Alfred Bielschowsky

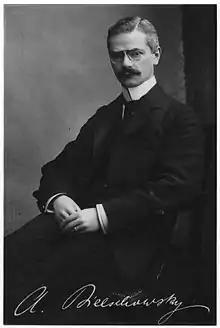
Alfred Bielschowsky (1871-1940)

Alfred Bielschowsky (December 11, 1871 – April 5, 1940) was a German ophthalmologist. His specialty was physiology and pathology of the eye, particularly in regards to research of eye movement, space perception and diagnosis of oculomotor anomalies.